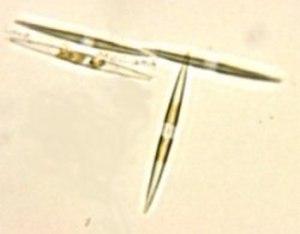
Diatomées de l'espèce Pseudo-nitzschia multiseries souche ""CCMP 2708"" prise en microscopie photonique."
Les micro-algues du genre Pseudo-nitzschia sont des Diatomées de la famille des Bacillariaceae. Certaines espèces de ce genre produisent de l'acide domoïque, une neurotoxine responsable d'intoxications alimentaires. Le premier cas connu d'intoxication à la suite de la consommation de coquillages contaminés remonte à 1987, à l'Île-du-Prince-Édouard.